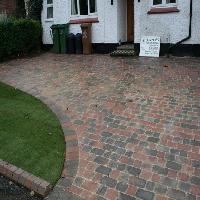
Weather: cloudy or overcast